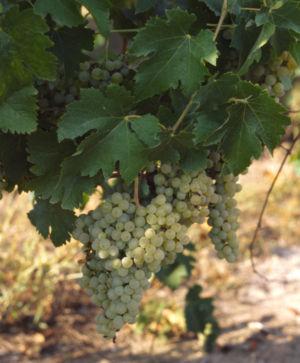
Le len de l'el est un cépage de cuve blanc courant dans le vignoble de Gaillac. Il est parfois réduit à ses initiales : LdL.
Le gaillac est un vin français d'appellation d'origine contrôlée du vignoble du Sud-Ouest de la France.
Le gaillac-premières-côtes est un vin français d'appellation d'origine contrôlée du vignoble du Sud-Ouest de la France. Sa zone de production est située sur la rive droite du Tarn, dans la partie nord-ouest du département homonyme, au nord-est de Toulouse.